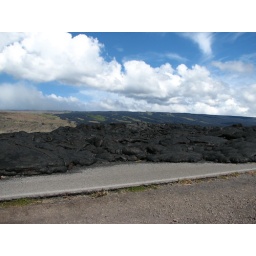
At the end of the Chain of Craters road, lava has flowed over the road on its way to the ocean